Mark Tedford

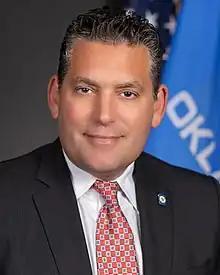
Tedford in 2022 or 2023

Mark Tedford is an American politician and insurance agent who is the Oklahoma House of Representatives member from the 69th district. He represents Jenks and South Tulsa. He ran unopposed for the seat in 2022 to succeed retiring Representative Sheila Dills.